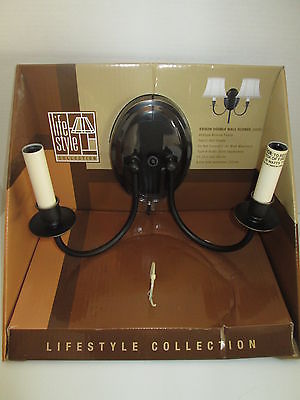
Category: lamp